Kentucky Transportation Center

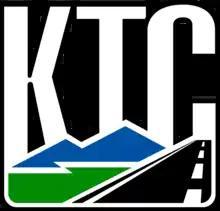
KTC Logo

The Kentucky Transportation Center (or KTC) is a university transportation research center within the University of Kentucky College of Engineering. Founded in 1941 as the Division of Research of the Kentucky Department of Highways, KTC became part of the university in 1981.